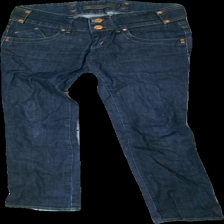
View: front
Type: Jeans
Category: Ladies
Brand: Gina Tricot
Colors: Blue
Material: 100% cotton
Cut: Regular
Size: S
Holes: Minor
Price range: 50-100
Recommended usage: Export